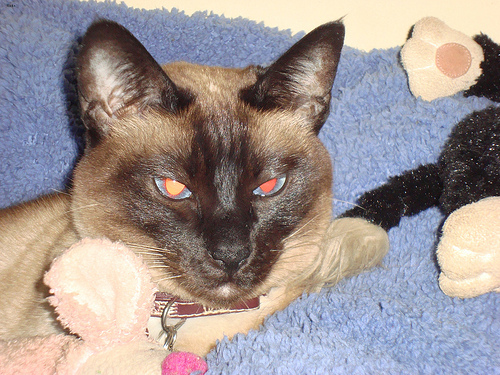
Breed: siamese